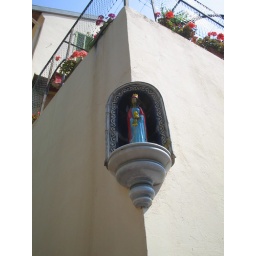
God in blue on the corner of the wall